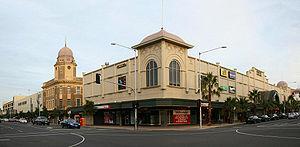
Geelong est une ville d'Australie. C'est la deuxième plus grande ville de l'État du Victoria après Melbourne et l'une de ses principales villes portuaires. Geelong est situé sur la baie de Corio, à 75 kilomètres au sud-ouest de Melbourne. Elle compte 179 042 habitants en 2012.